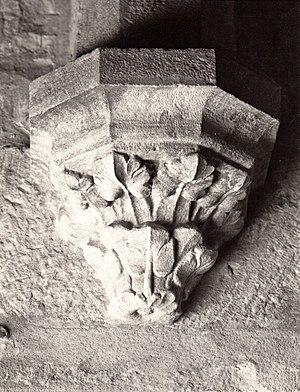
Donjon. Culot feuillagé de la voûte de la salle d'apparat.
Le château des Tours est un ancien château fort des archevêques de Lyon, du 1ᵉʳ quart du XIIIᵉ siècle qui se dresse sur la commune d'Anse dans le département du Rhône en région Rhône-Alpes.